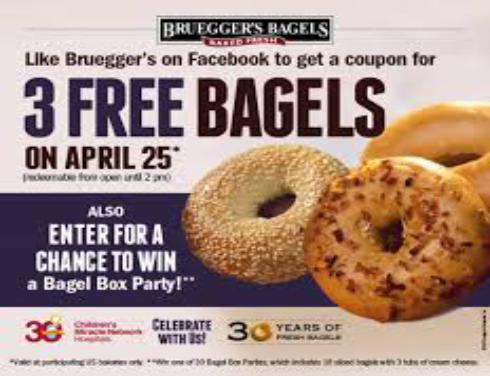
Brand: Bruegger's
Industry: Food